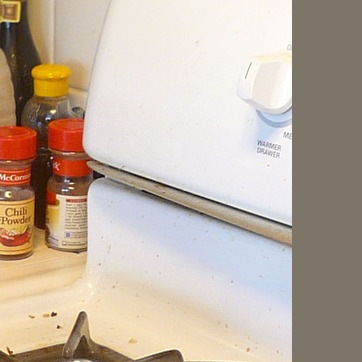
Material: plastic